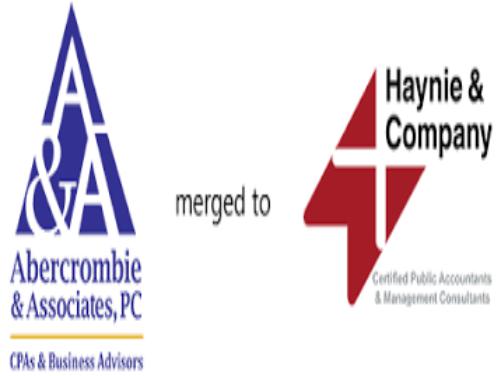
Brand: Abercrombie
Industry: Clothes